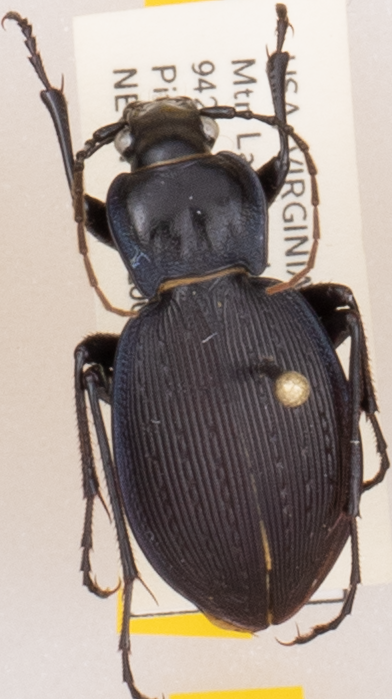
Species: Carabus goryi
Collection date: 2019-09-10
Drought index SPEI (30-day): -1.93
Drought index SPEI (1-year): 1.69
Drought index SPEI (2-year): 1.69